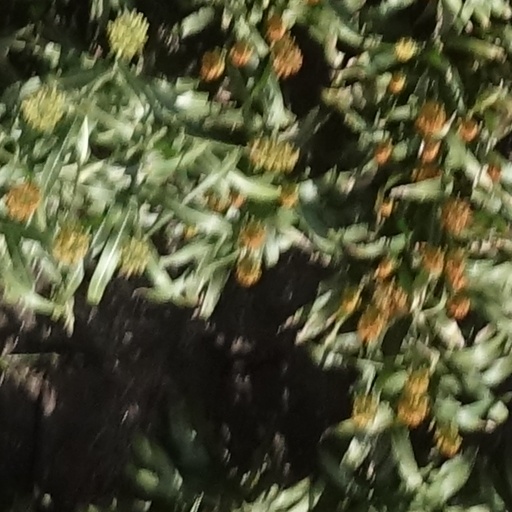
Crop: sorghum